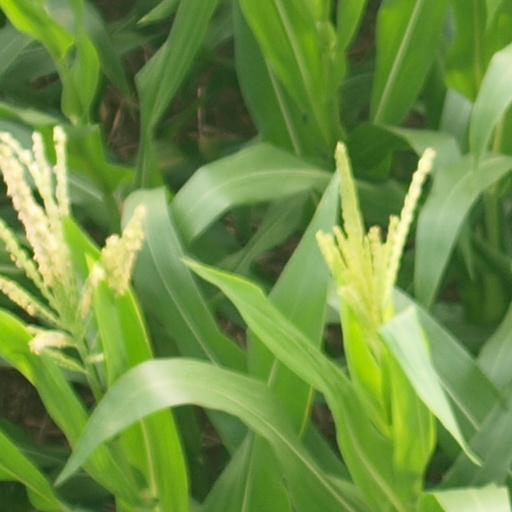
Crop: maize; corn